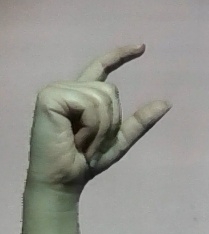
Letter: dal